Sky position (RA, Dec in degrees): 168.339, 2.544
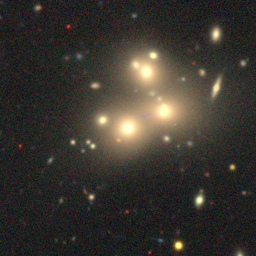
Galaxy morphology: Merging Galaxies